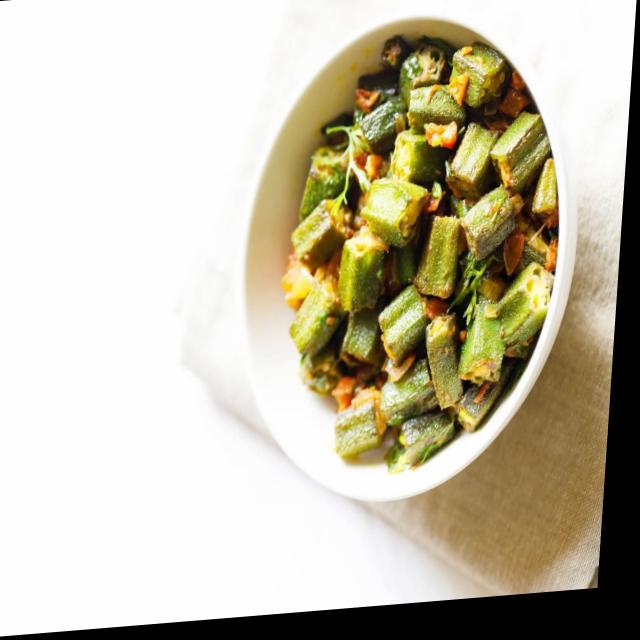
Dish: bhindi_masala